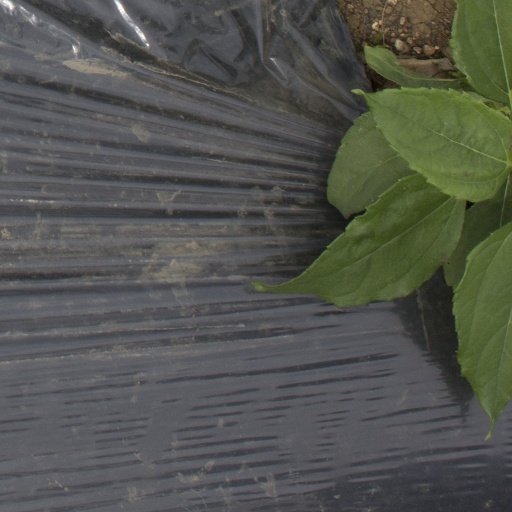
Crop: Jerusalem artichoke